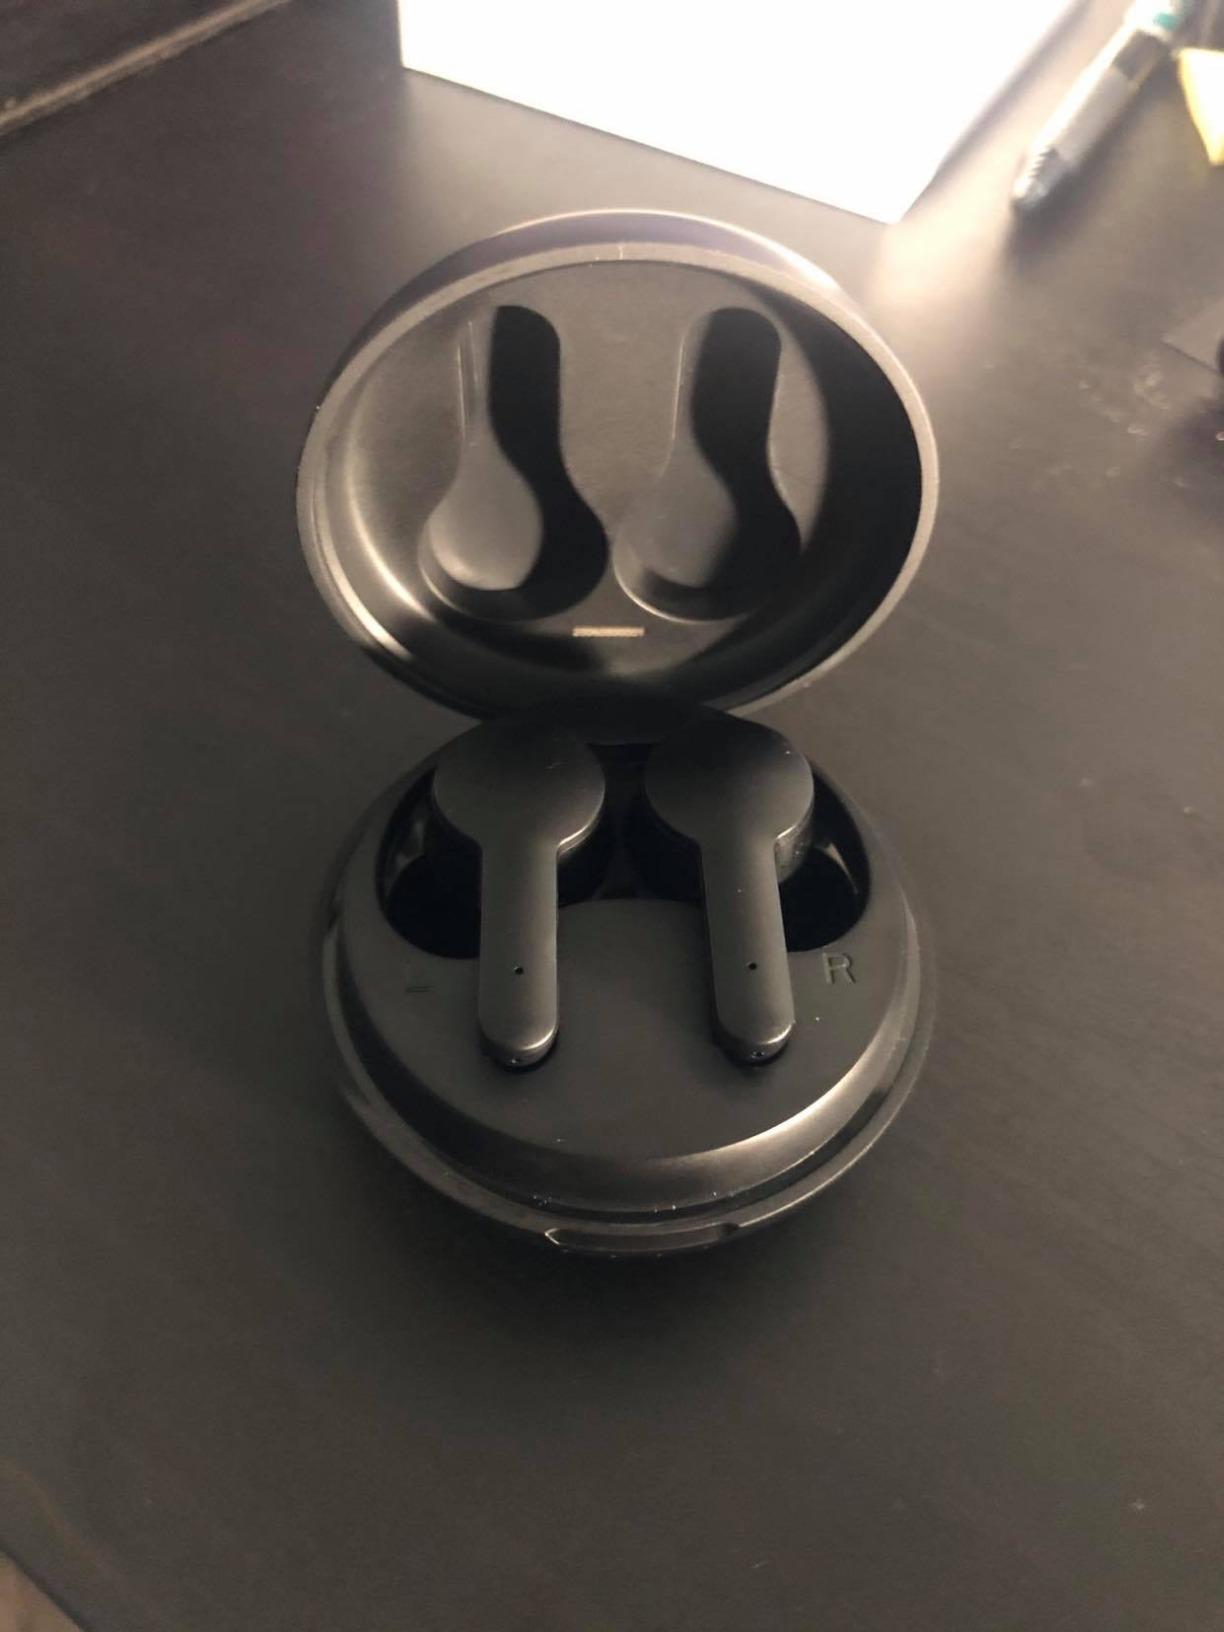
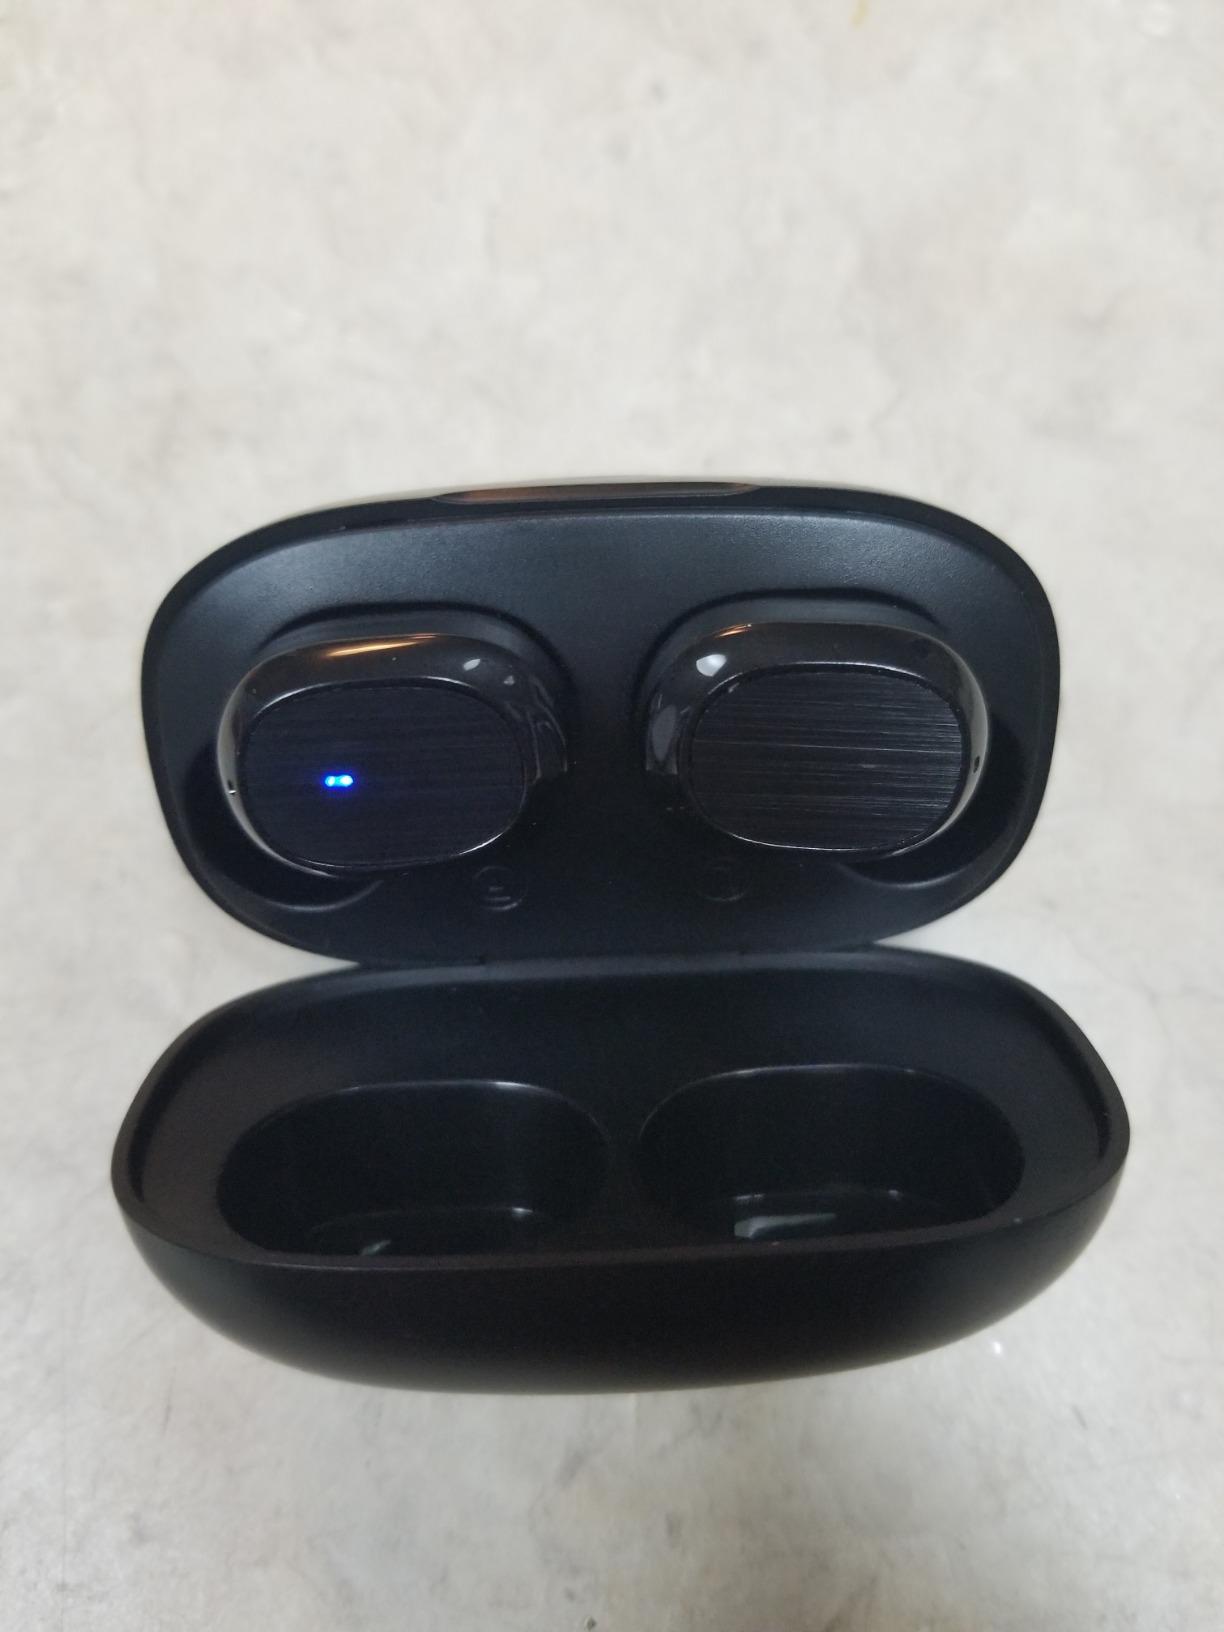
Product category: earbuds
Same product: no